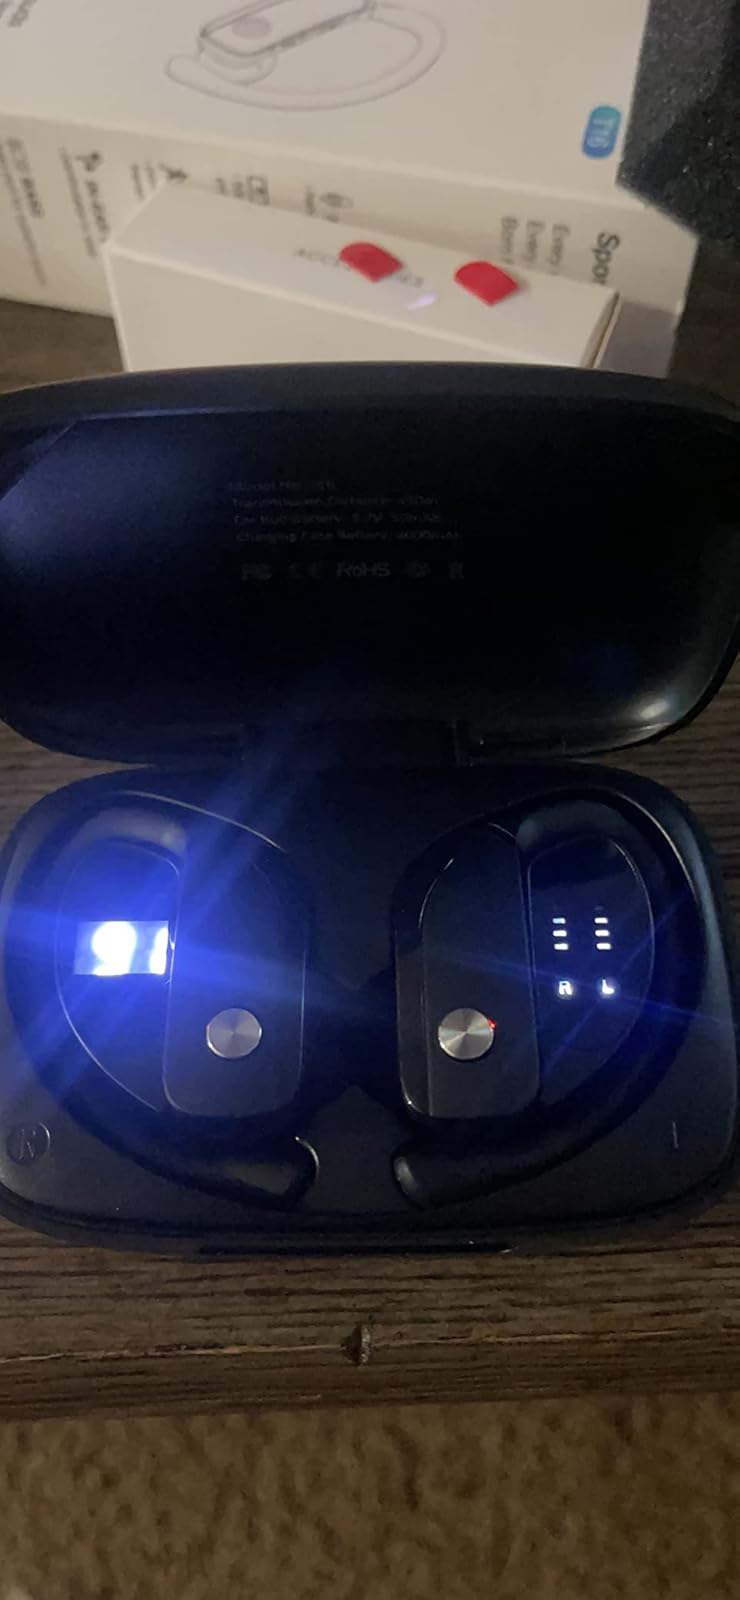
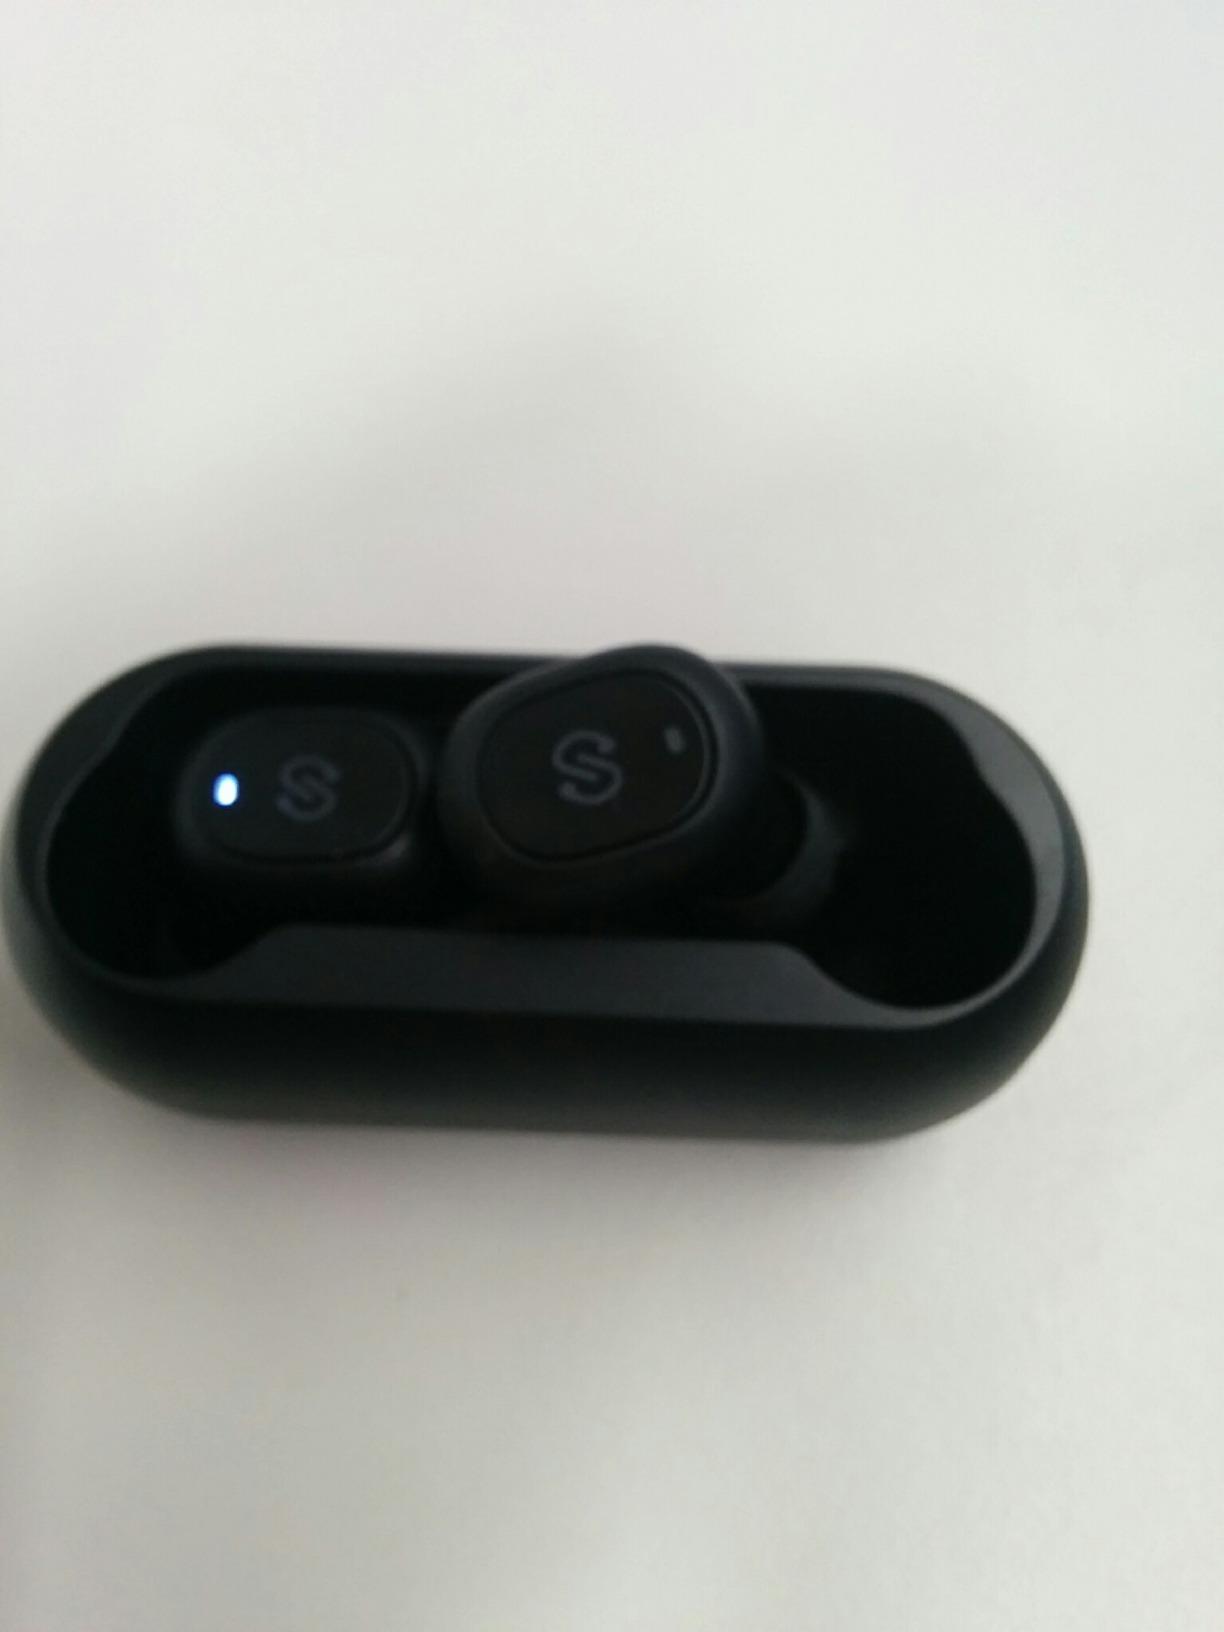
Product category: earbuds
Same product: no